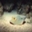
Label: ray